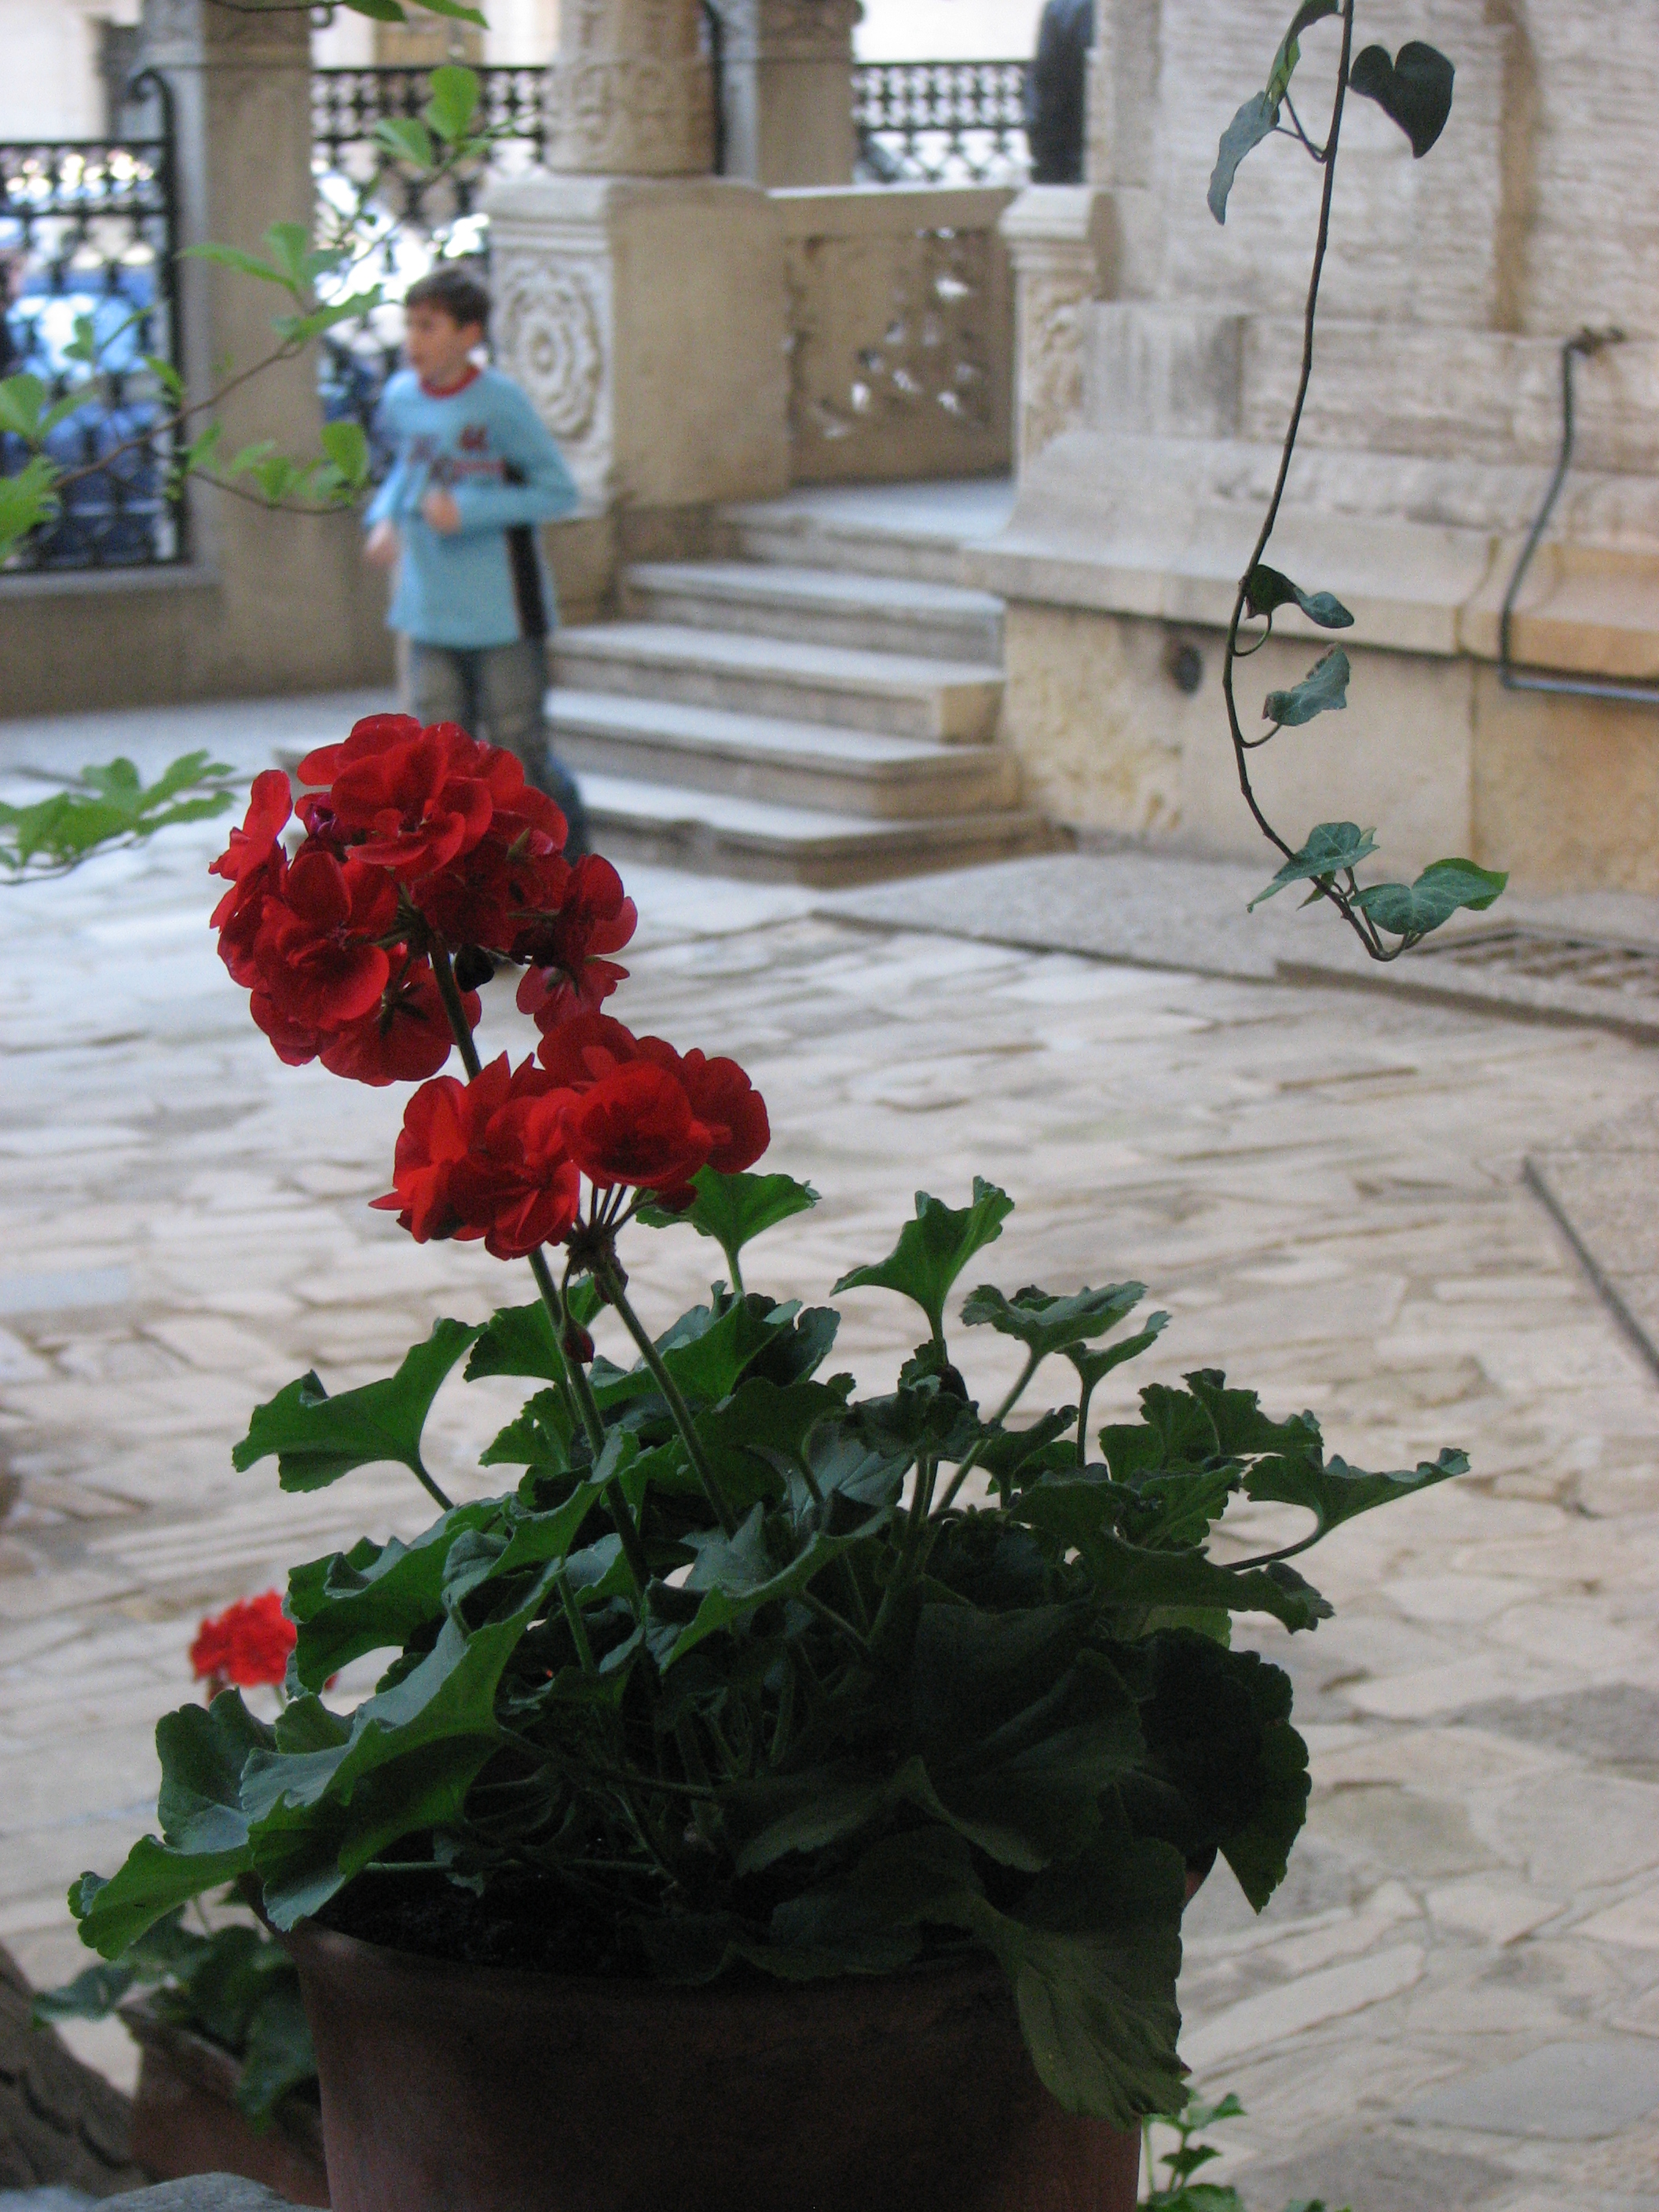
architecture, plant, photography, flower, building, photo, europe, red, religion, church, garden, christian, flora, photos, religious, free, art, de, churches, fotografie, christianity, romana, flowerpot, orthodox, eastern, floristry, romania, bor, biserica, arhitectura, orthodoxy, romanian, ortodoxa, ortodox, ortodoxia, ortodoxie, ecclesiastical, bisericeasc, cladire, edificiu, stavropoleos, cre tinism, cre tin, flowering plant, floral design, land plant, flower arranging